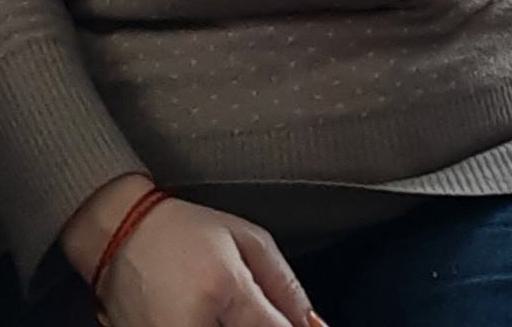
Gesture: no_gesture